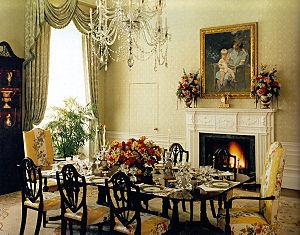
La Maison-Blanche est la résidence officielle et le bureau du président des États-Unis. Elle se situe au 1600, Pennsylvania Avenue NW à Washington D.C. Le bâtiment en grès d'Aquia Creek et peint en blanc, construit entre 1792 et 1800, s'inspire du style georgien. Il est le lieu de résidence, de travail et de réception de tous les présidents américains depuis John Adams, deuxième président des États-Unis, qui y entre en 1800.
La Salle à manger du président est située dans le coin nord-ouest du deuxième étage de la Maison-Blanche, résidence du président des États-Unis.
La salle à manger familiale se trouve au première étage de la résidence exécutive de la Maison-Blanche, lieu de vie du président des États-Unis. Cette salle à manger est utilisée pour les petits repas privés contrairement à ceux servis dans la salle à manger d'État, ainsi que pour les déjeuners. Les repas de la famille présidentielle sont eux le plus souvent servis au deuxième étage, dans la salle à manger du président.